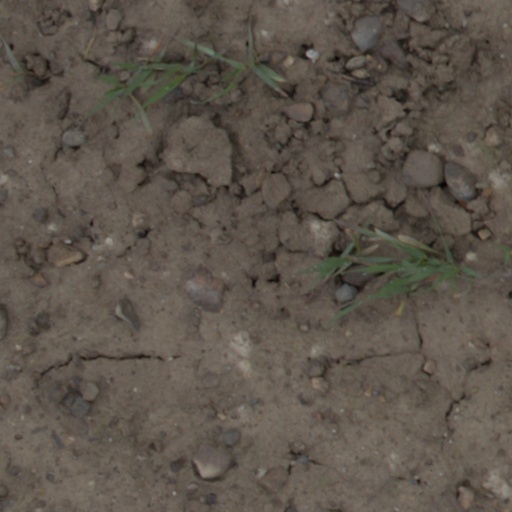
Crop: wheat